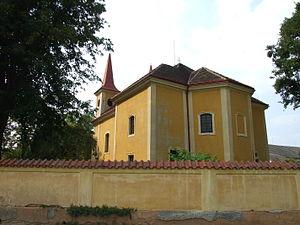
Osek est une commune du district de Rokycany, dans la région de Plzeň, en République tchèque. Sa population s'élevait à 1 359 habitants en 2018.